Anglo-Saxon law

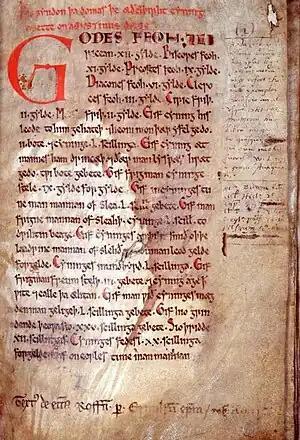
The initial page of Rochester Cathedral Library, MS A.3.5, the "Textus Roffensis," which contains the only surviving copy of Æthelberht's laws.

Anglo-Saxon law (later) was the legal system of Anglo-Saxon England from the 6th century until the Norman Conquest of 1066. It was a form of Germanic law based on unwritten custom known as folk-right and on written laws enacted by kings with the advice of their witan or council. By the later Anglo-Saxon period, a system of courts had developed to administer the law, while enforcement was the responsibility of ealdormen and royal officials such as sheriffs, in addition to self-policing by local communities.